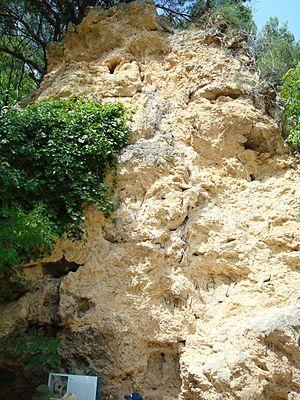
Le parc national de la Krka, s'étend à quelques kilomètres de Šibenik, en Croatie sur près de 109 km².